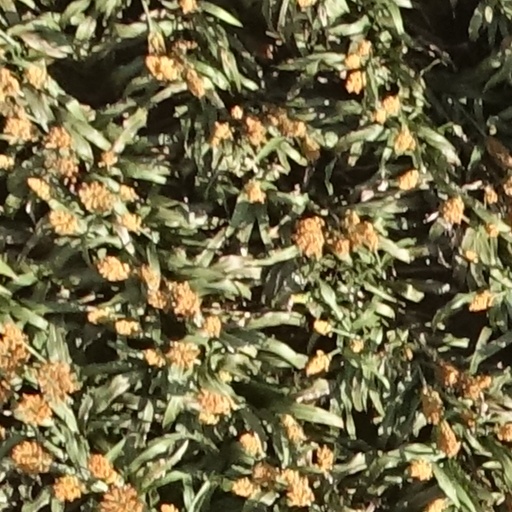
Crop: sorghum